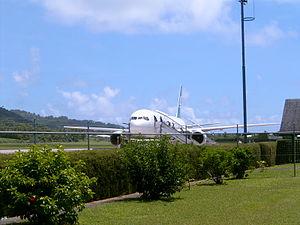
L'aéroport international de Rarotonga est l'unique accès aérien international des Îles Cook, localisé près d'Avarua sur Rarotonga.